Buell Motorcycle Company

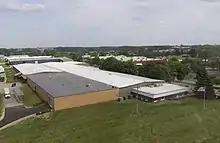
The Buell motorcycle factory in Grand Rapids, Michigan

Most Buell motorcycles use four-stroke air-cooled V-twin engines, originally built for XR1000 Sportster. After these were depleted, a basic 1200 Sportster engine was used. In 1995, the engines were upgraded with Buell engineered high-performance parts and further upgraded in 1998.